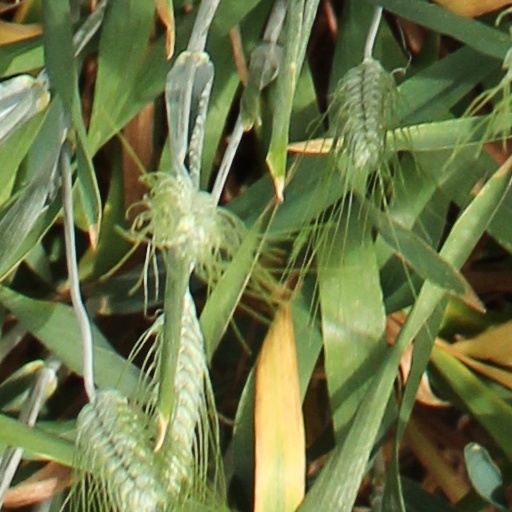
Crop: wheat